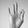
ASL letter: F